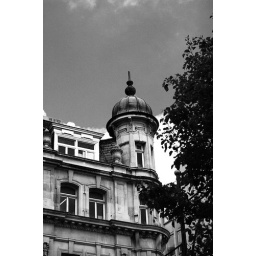
Small tower in the tree